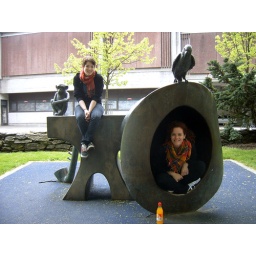
a cat in a hat and a honeybee on a tree